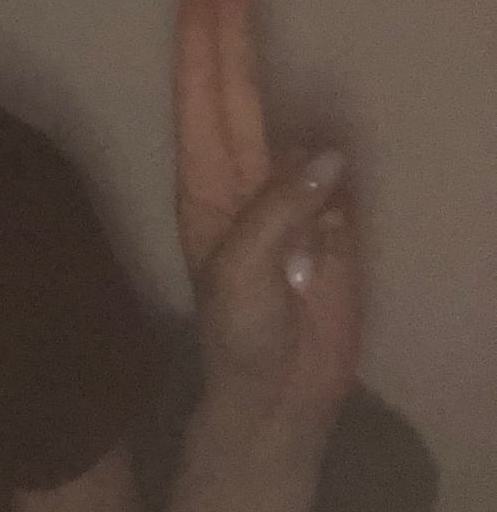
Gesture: two_up